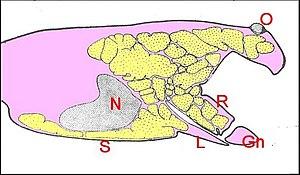
Plectreurys, glande à venin, schéma d'une coupe histologique sagittale du céphalothorax
Diguetia canities est une espèce d'araignées aranéomorphes de la famille des Diguetidae.